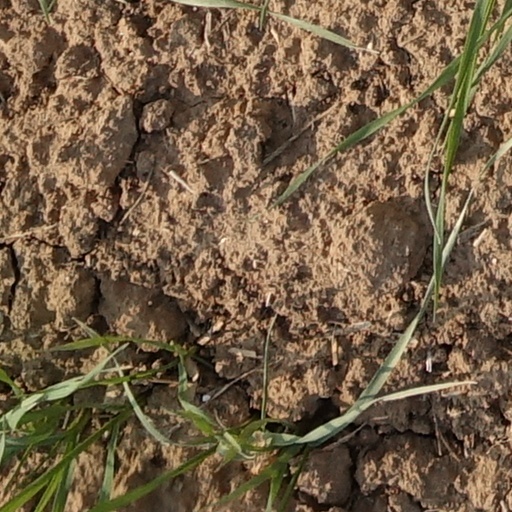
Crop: wheat